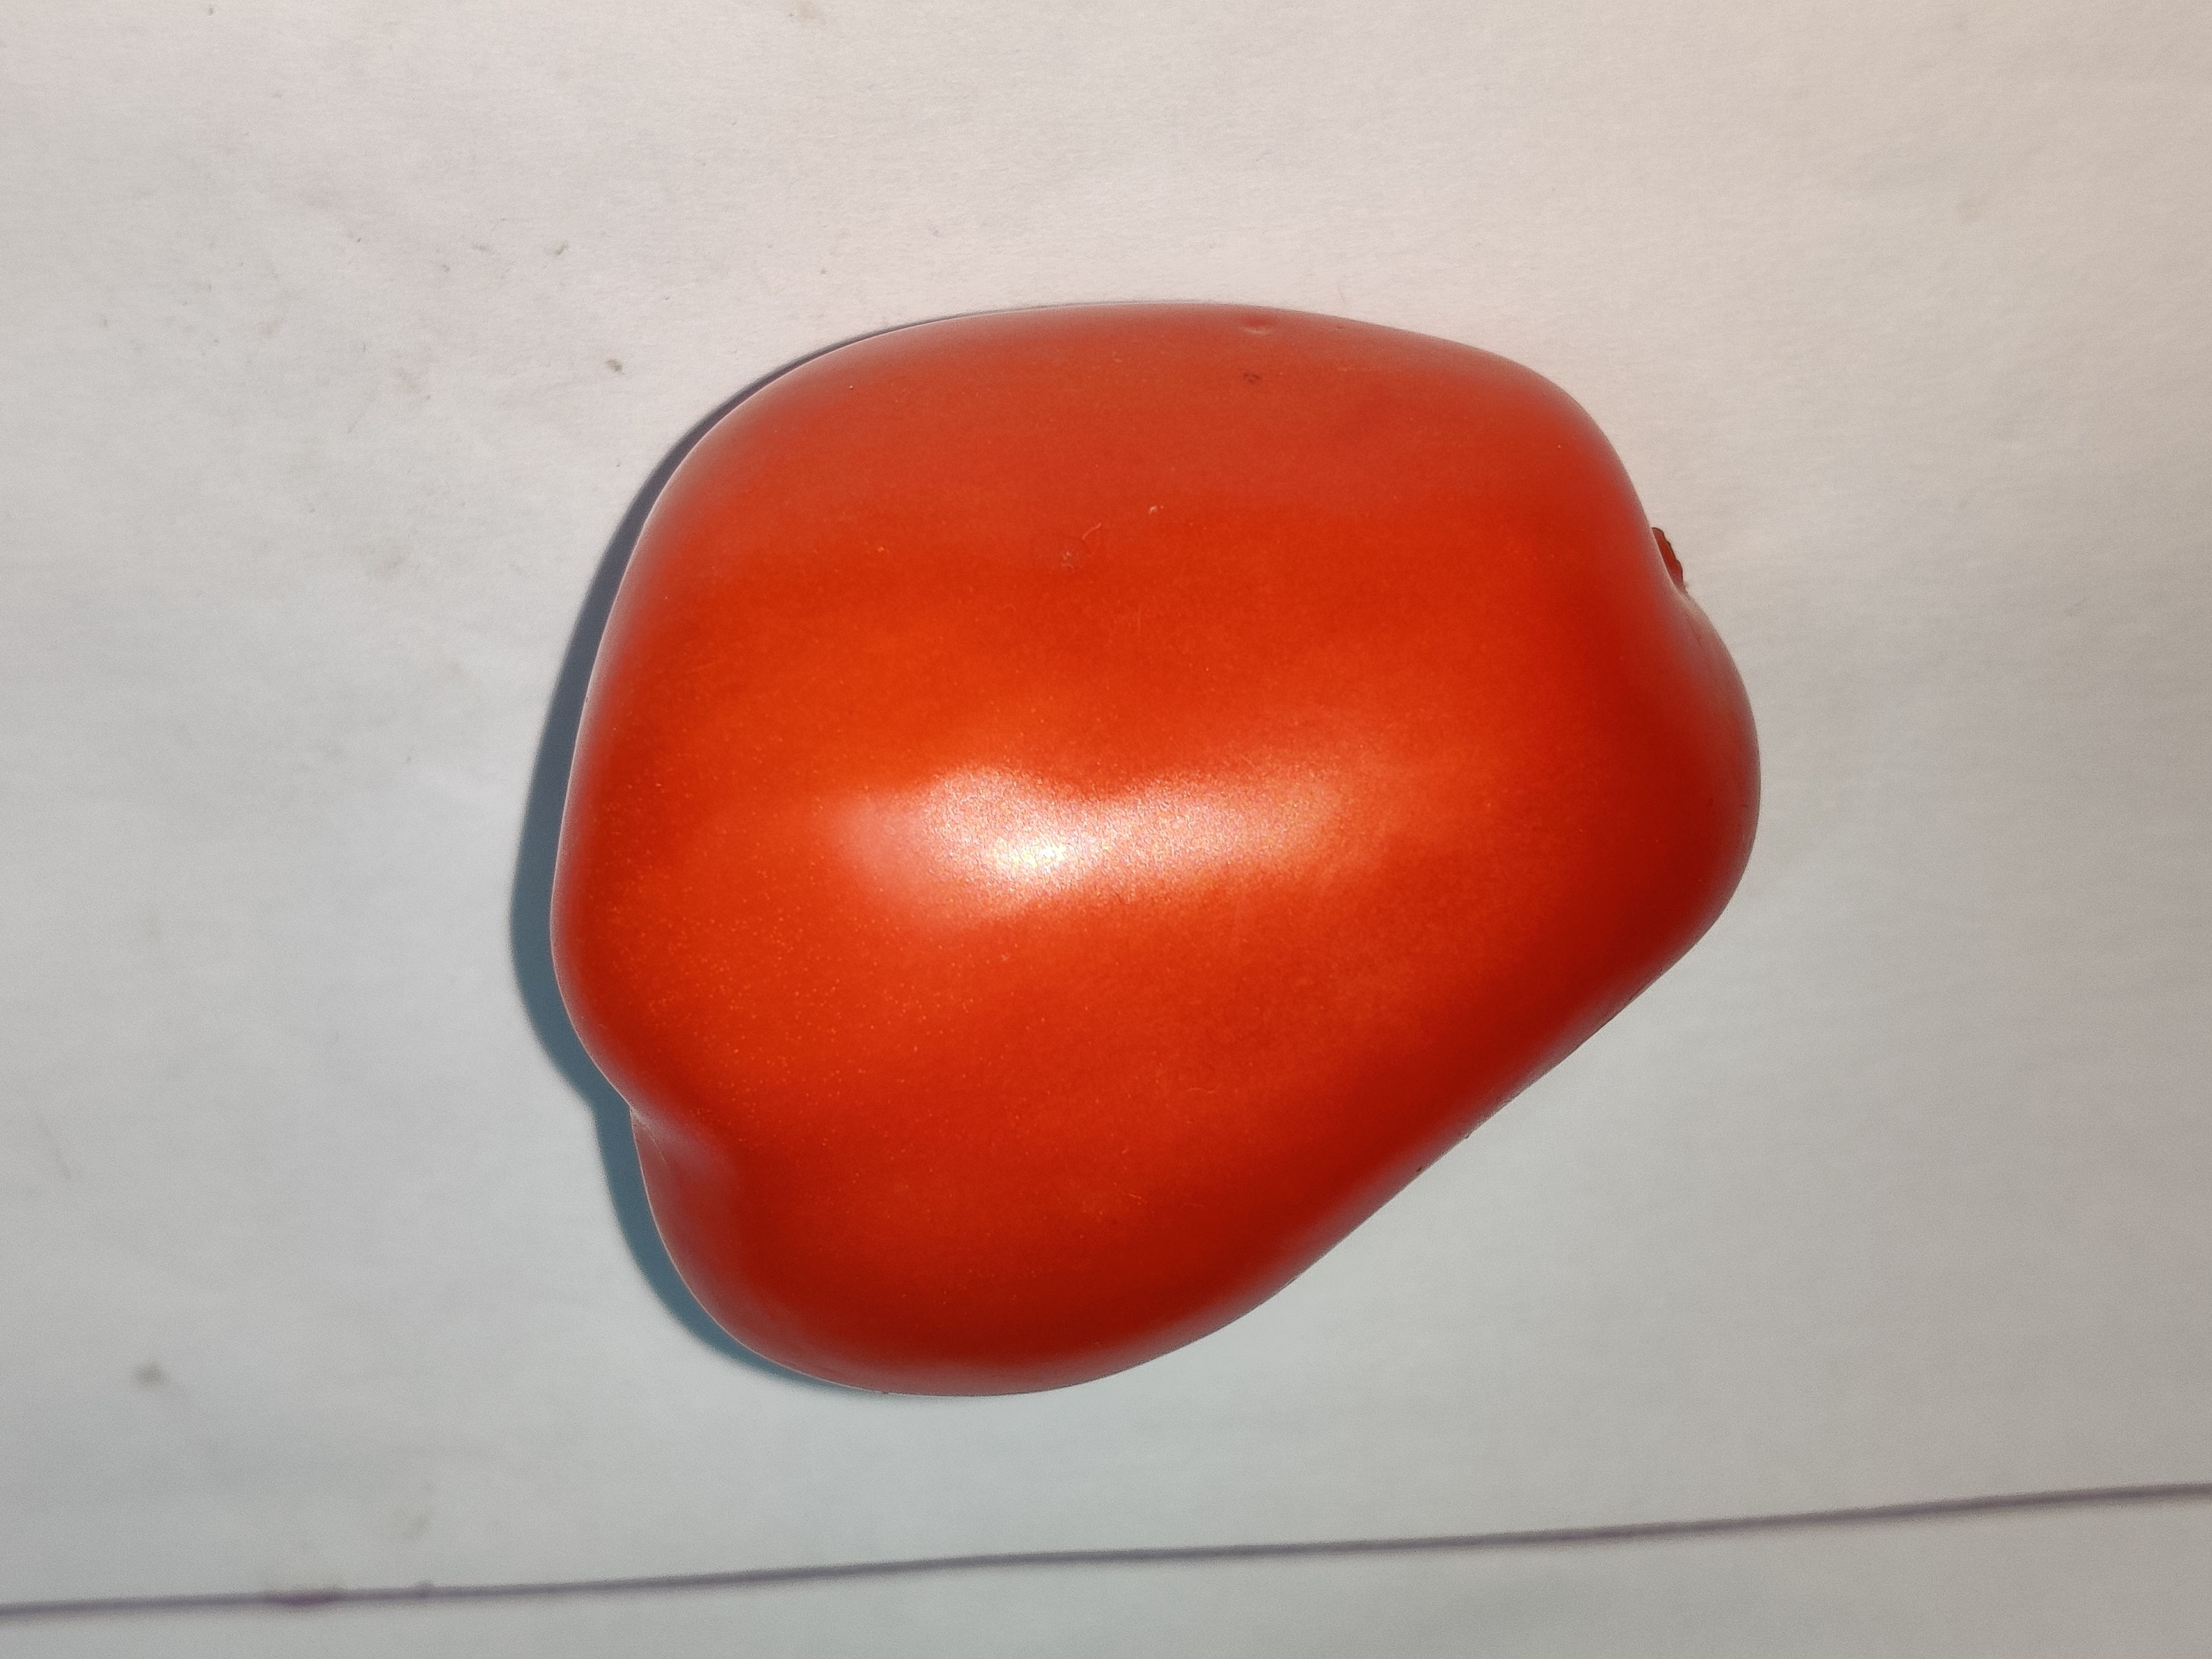
Fruit: tomatoes
Grade: 1st-grade